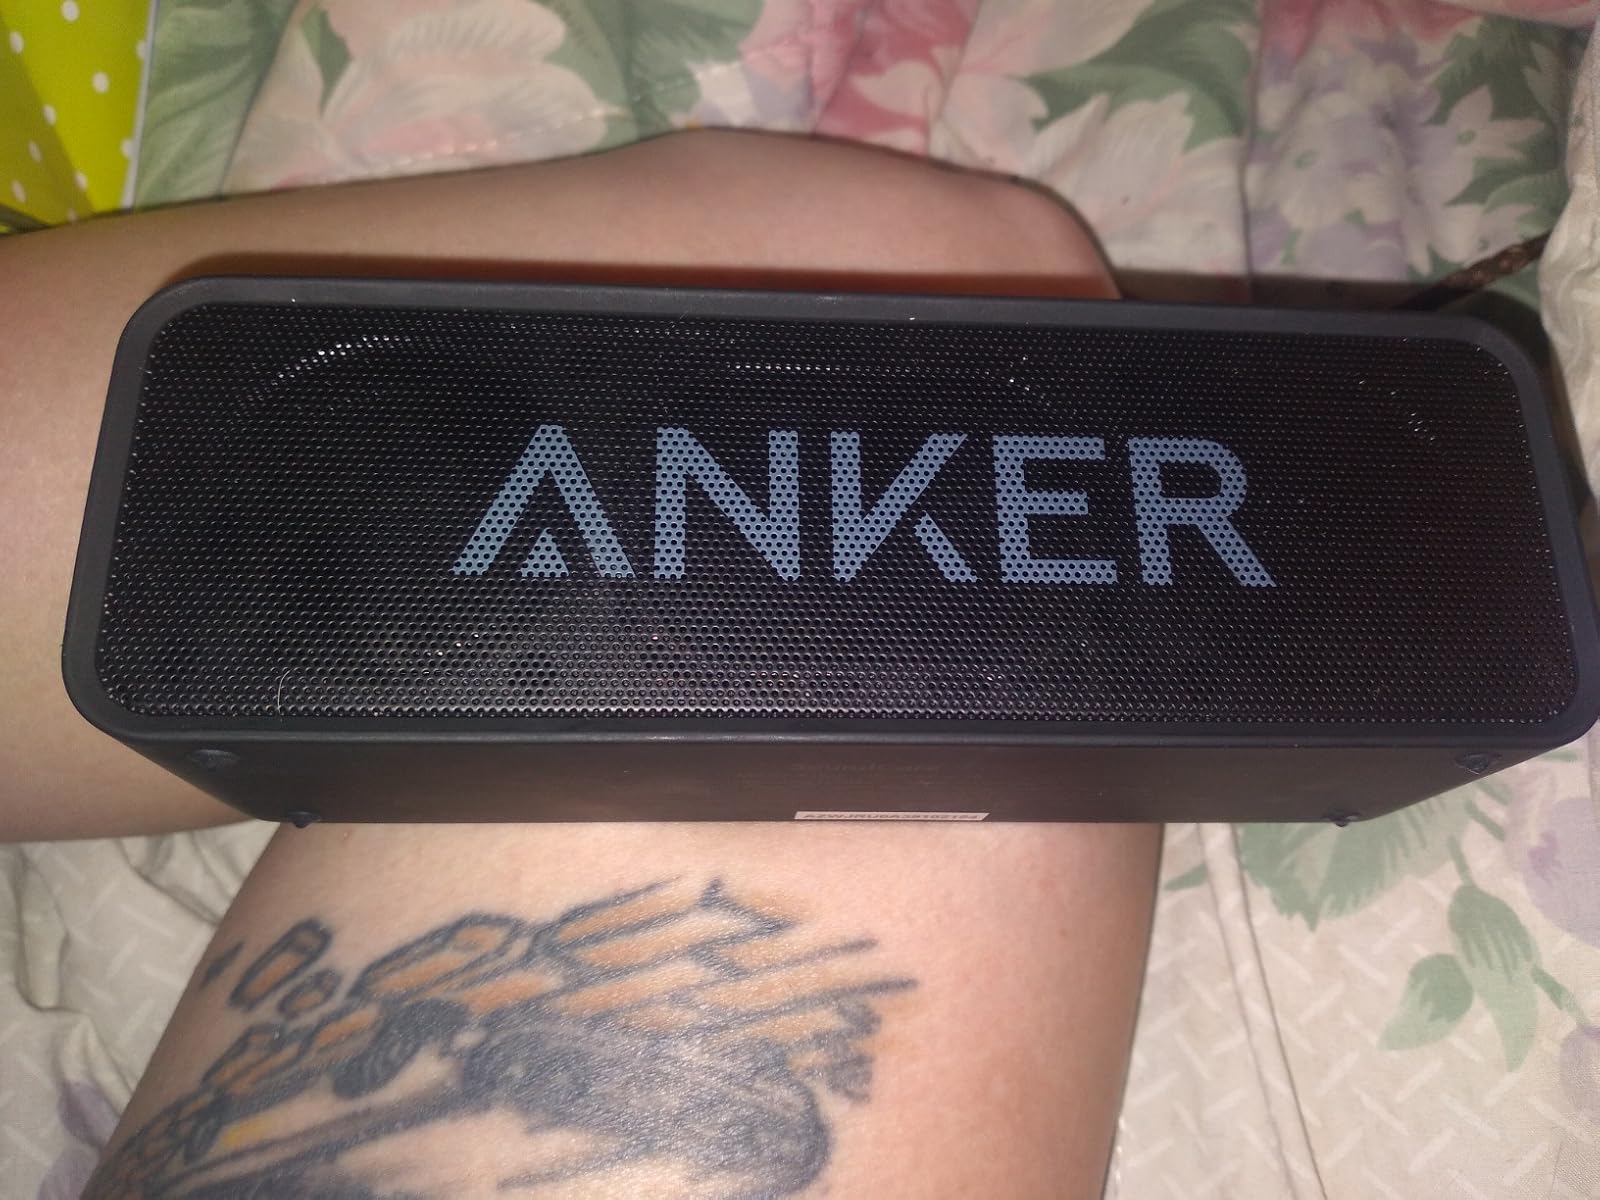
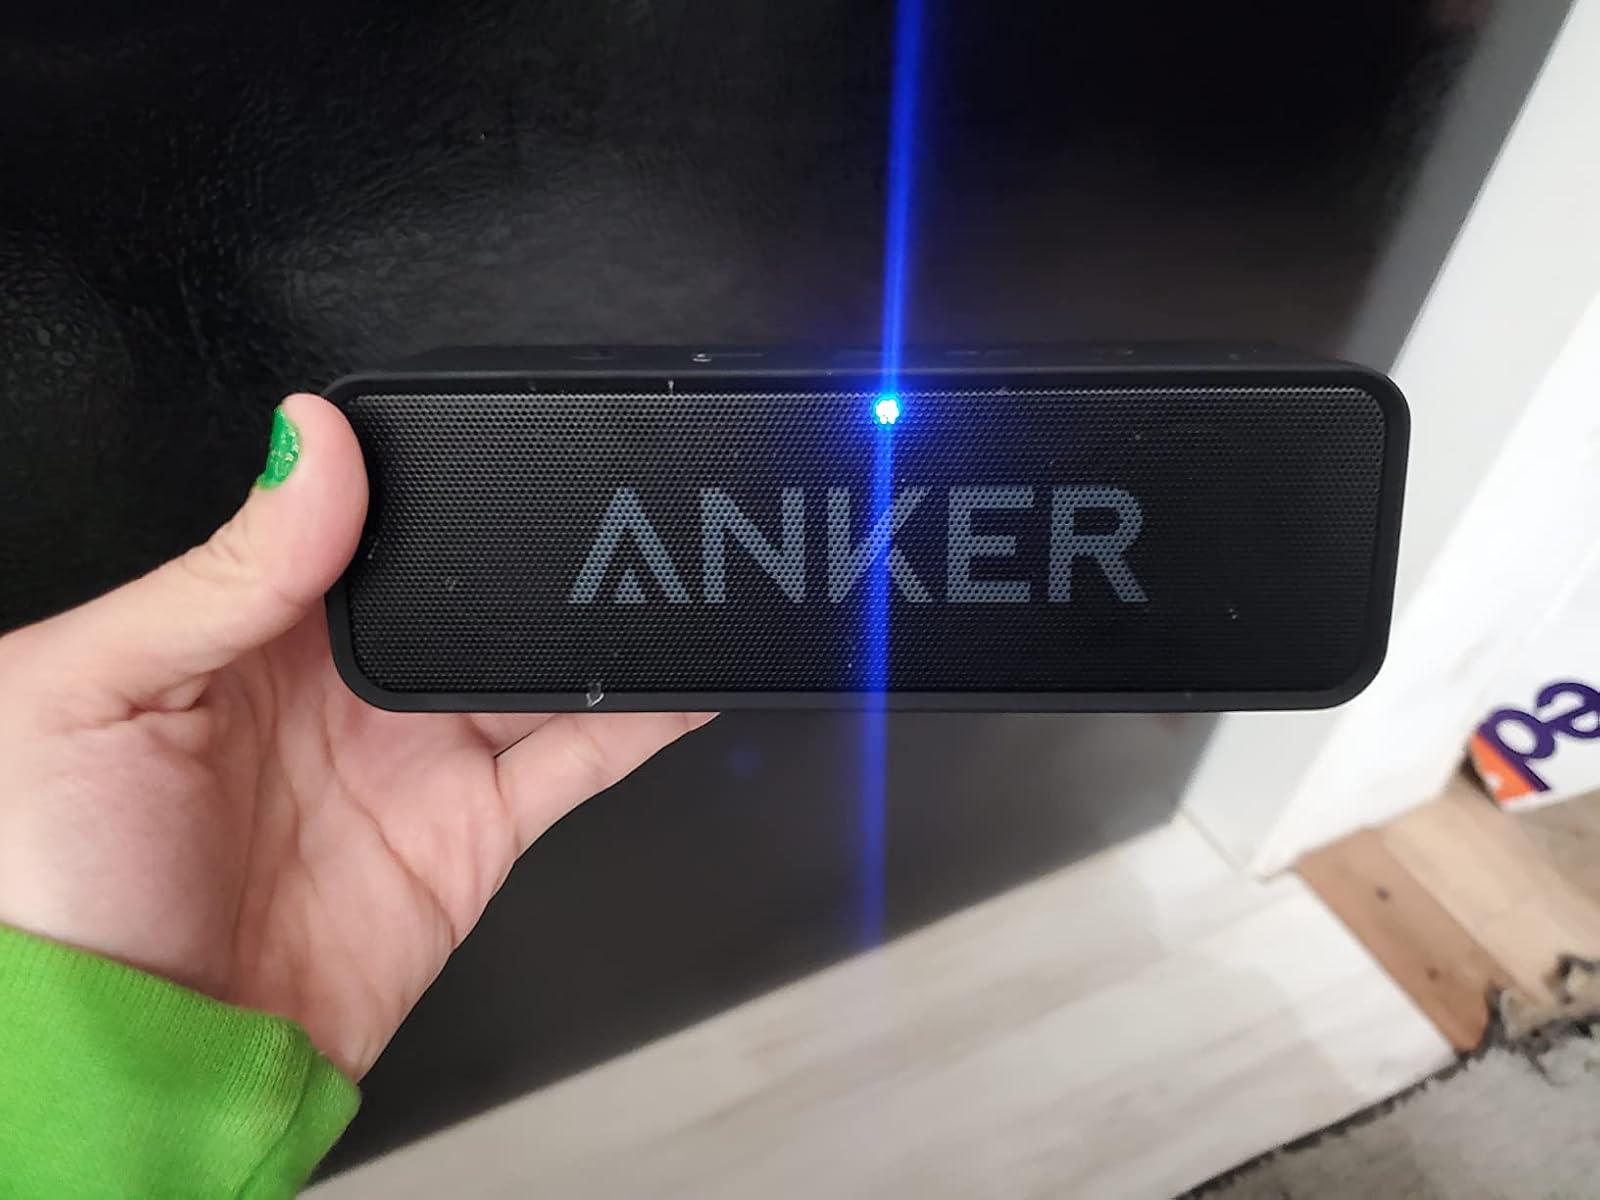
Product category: speaker
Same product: yes